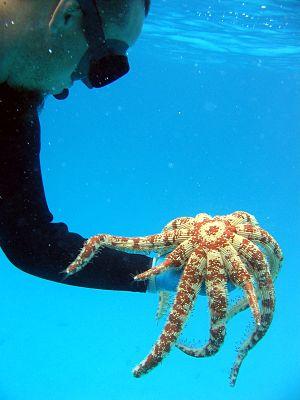
Luidia magnifica est une espèce d'étoiles de mer de la famille des Luidiidae.
Les Luidia sont un genre d'étoiles de mer, le seul de la famille des Luidiidae.
Les échinodermes forment un embranchement d'animaux marins benthiques présents à toutes les profondeurs océaniques, et dont les premières traces fossiles remontent au Cambrien.